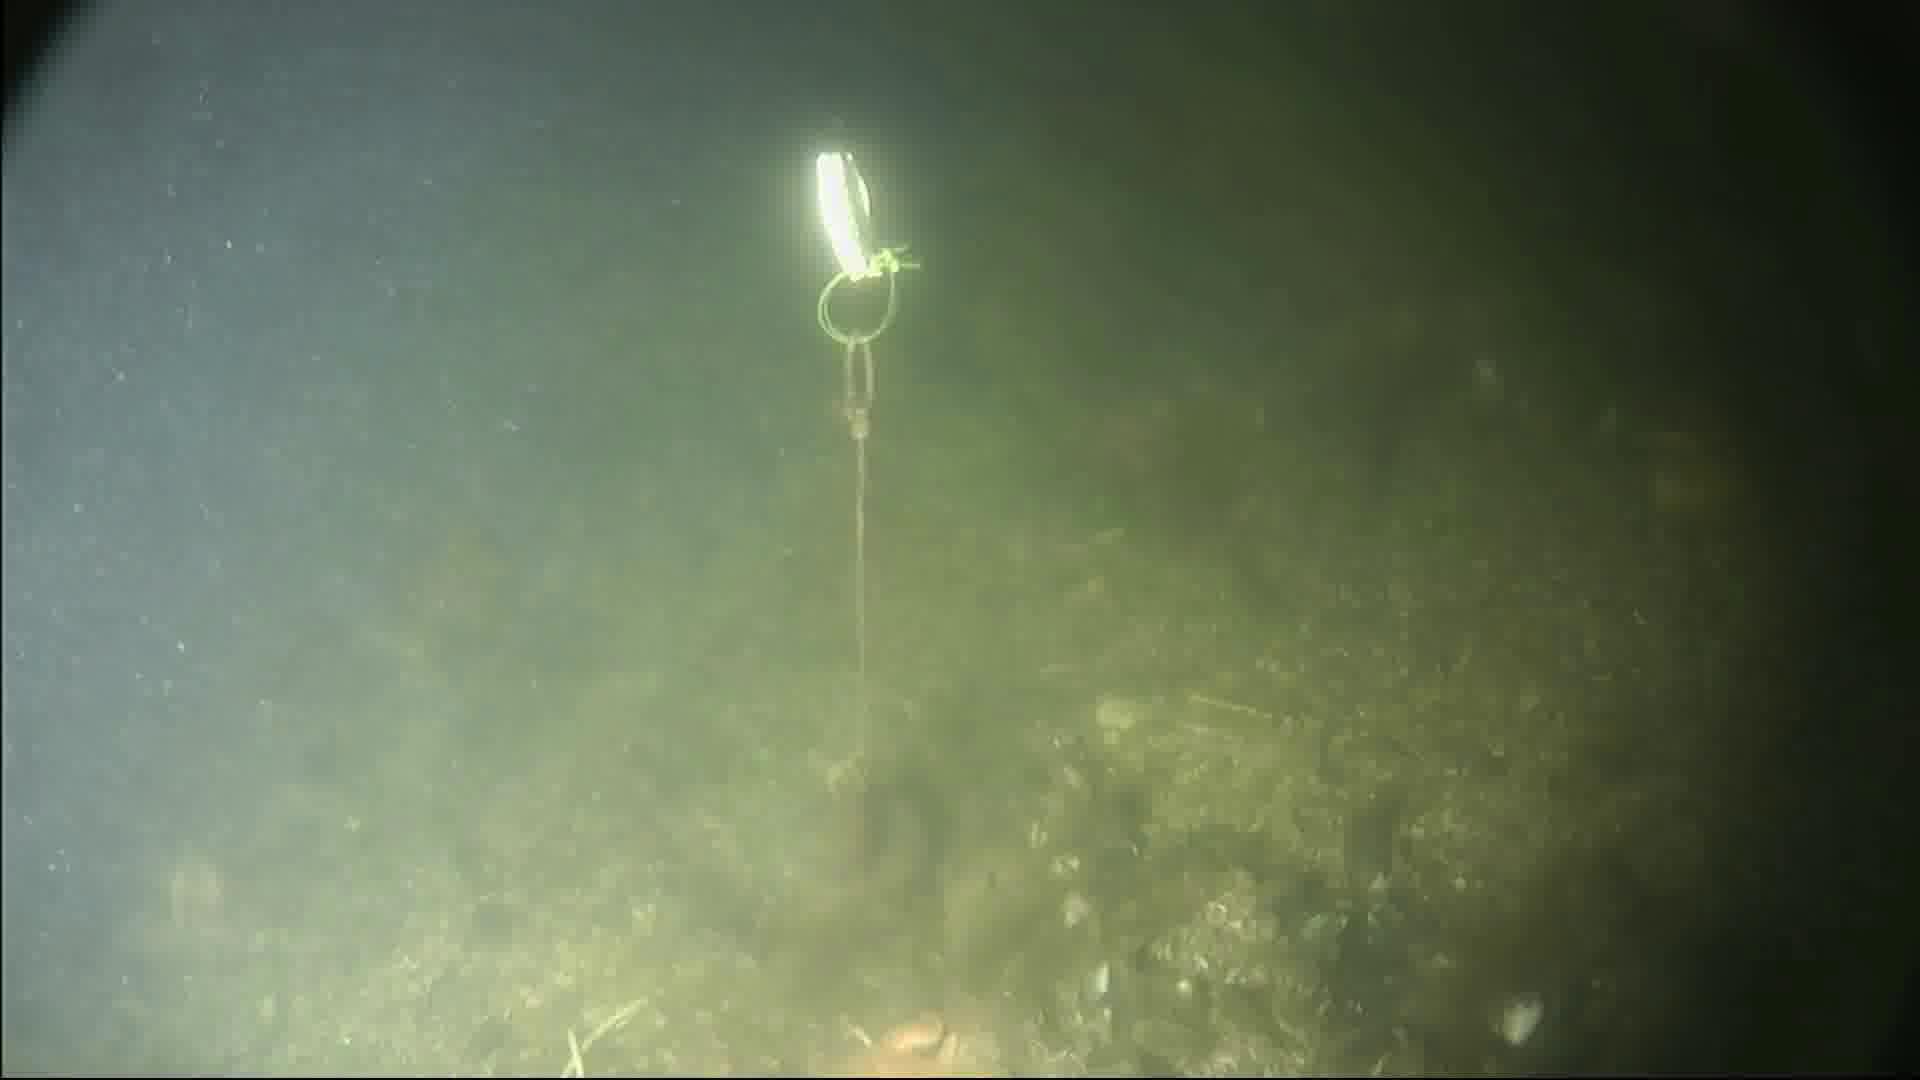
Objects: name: crab
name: starfish